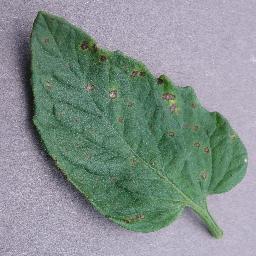
Label: Tomato___Septoria_leaf_spot